Technify Motors

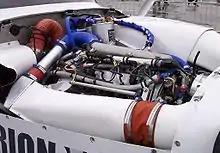
Thielert Centurion 1.7 installed in a Cessna 172

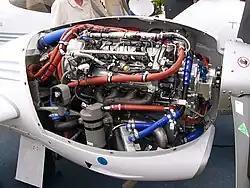
Thielert Centurion 1.7 Diamond DA42 installation.

Thielert Aircraft Engines GmbH was well known as the manufacturer of the Centurion range of aircraft Diesel engines that run on jet fuel. Two engine models were built, the Centurion 2.0 with a power output of 135 hp (101 kW), and the Centurion 2.0s with 155 hp (116 kW). The development of the third model, a 350 hp (261 kW) Centurion 4.0, was not completed. A fourth model, the 230 hp (172 kW) Centurion 3.2 was announced for 2008, but its final development was cancelled.